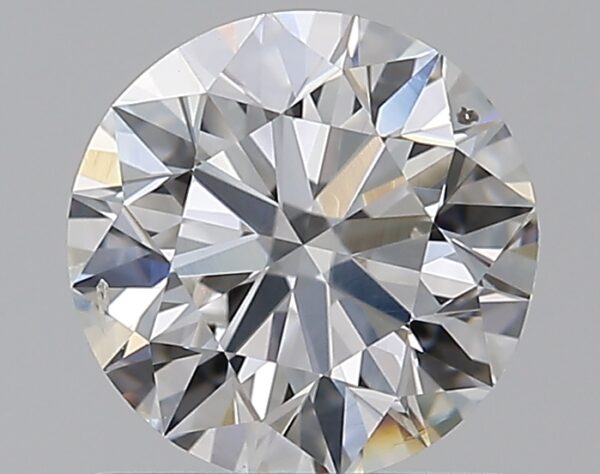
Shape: round
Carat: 0.9
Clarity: SI1
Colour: E
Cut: EX
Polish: EX
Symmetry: EX
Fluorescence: M
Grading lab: GIA
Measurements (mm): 6.14 x 6.18 x 3.85